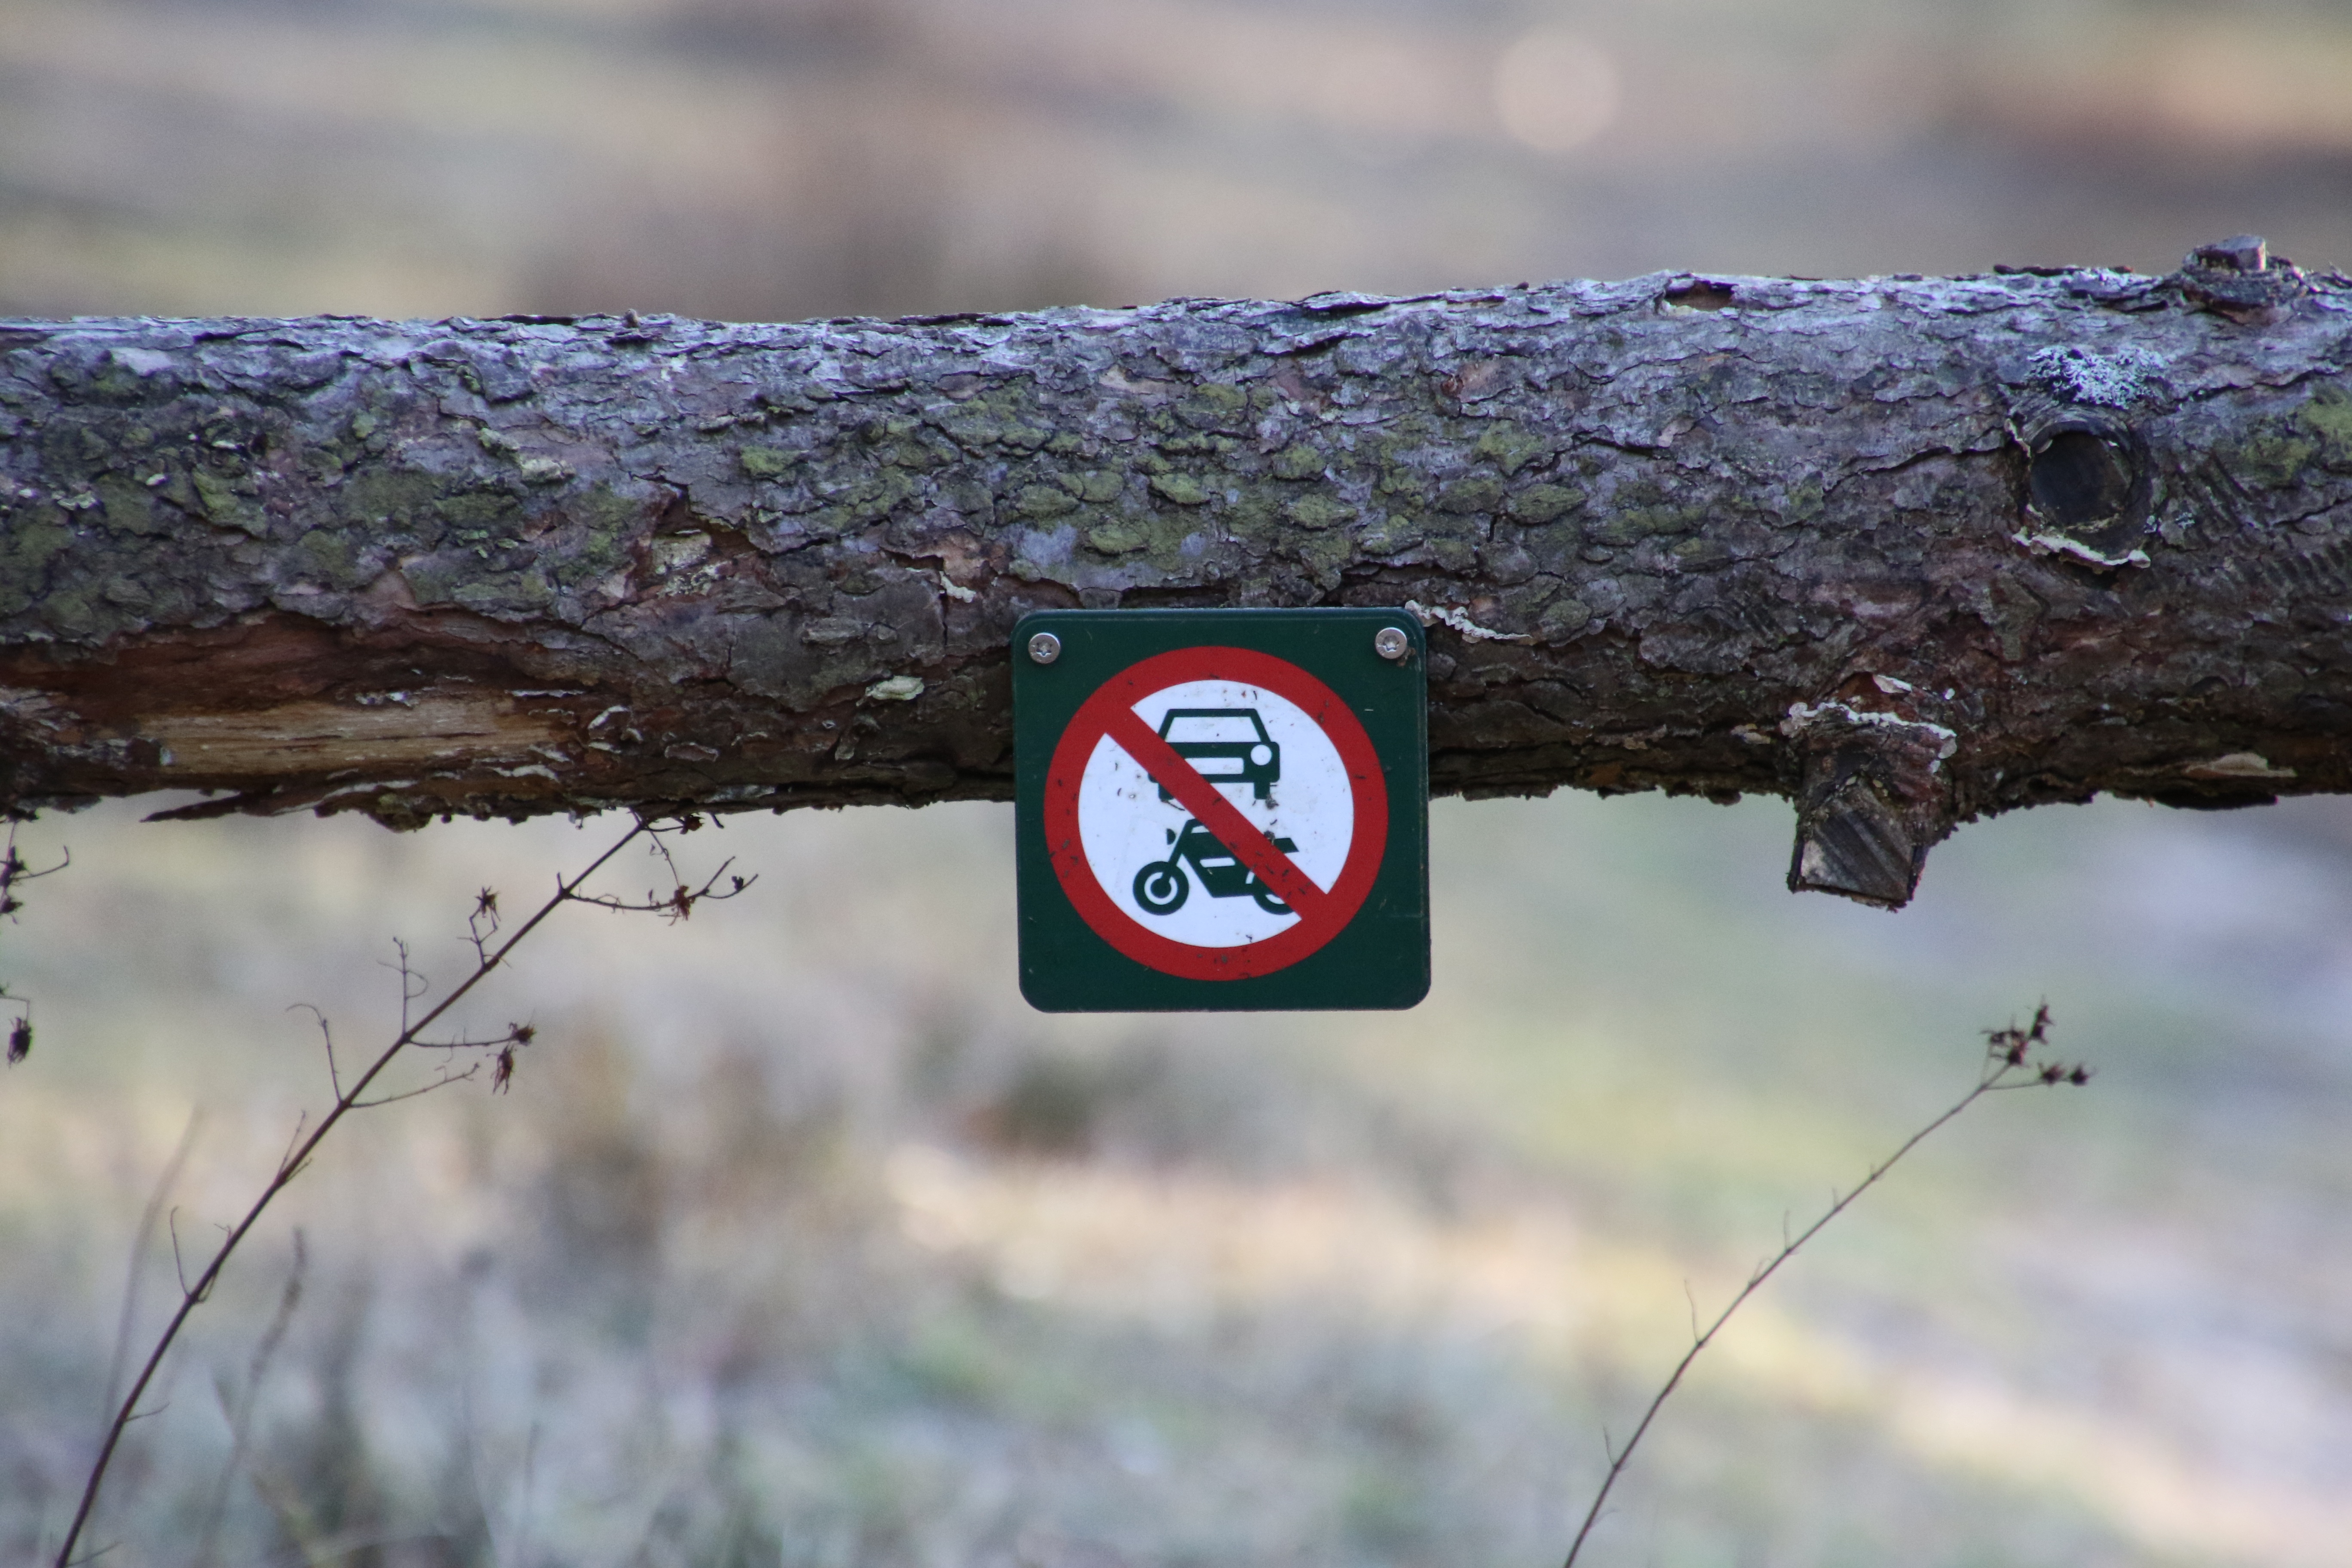
tree, nature, forest, natural, access forbidden, ban, divorced